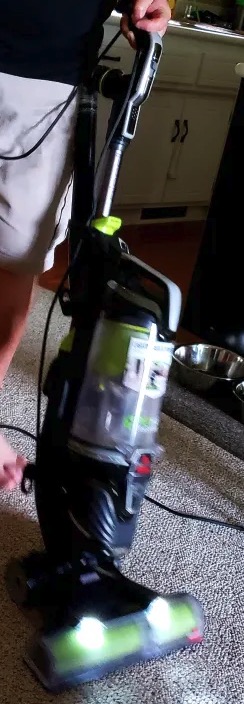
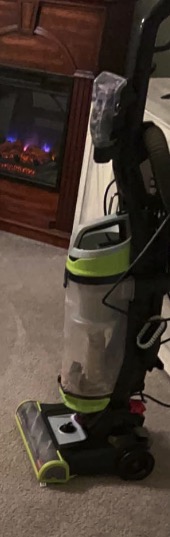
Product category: items_vacuum
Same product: no